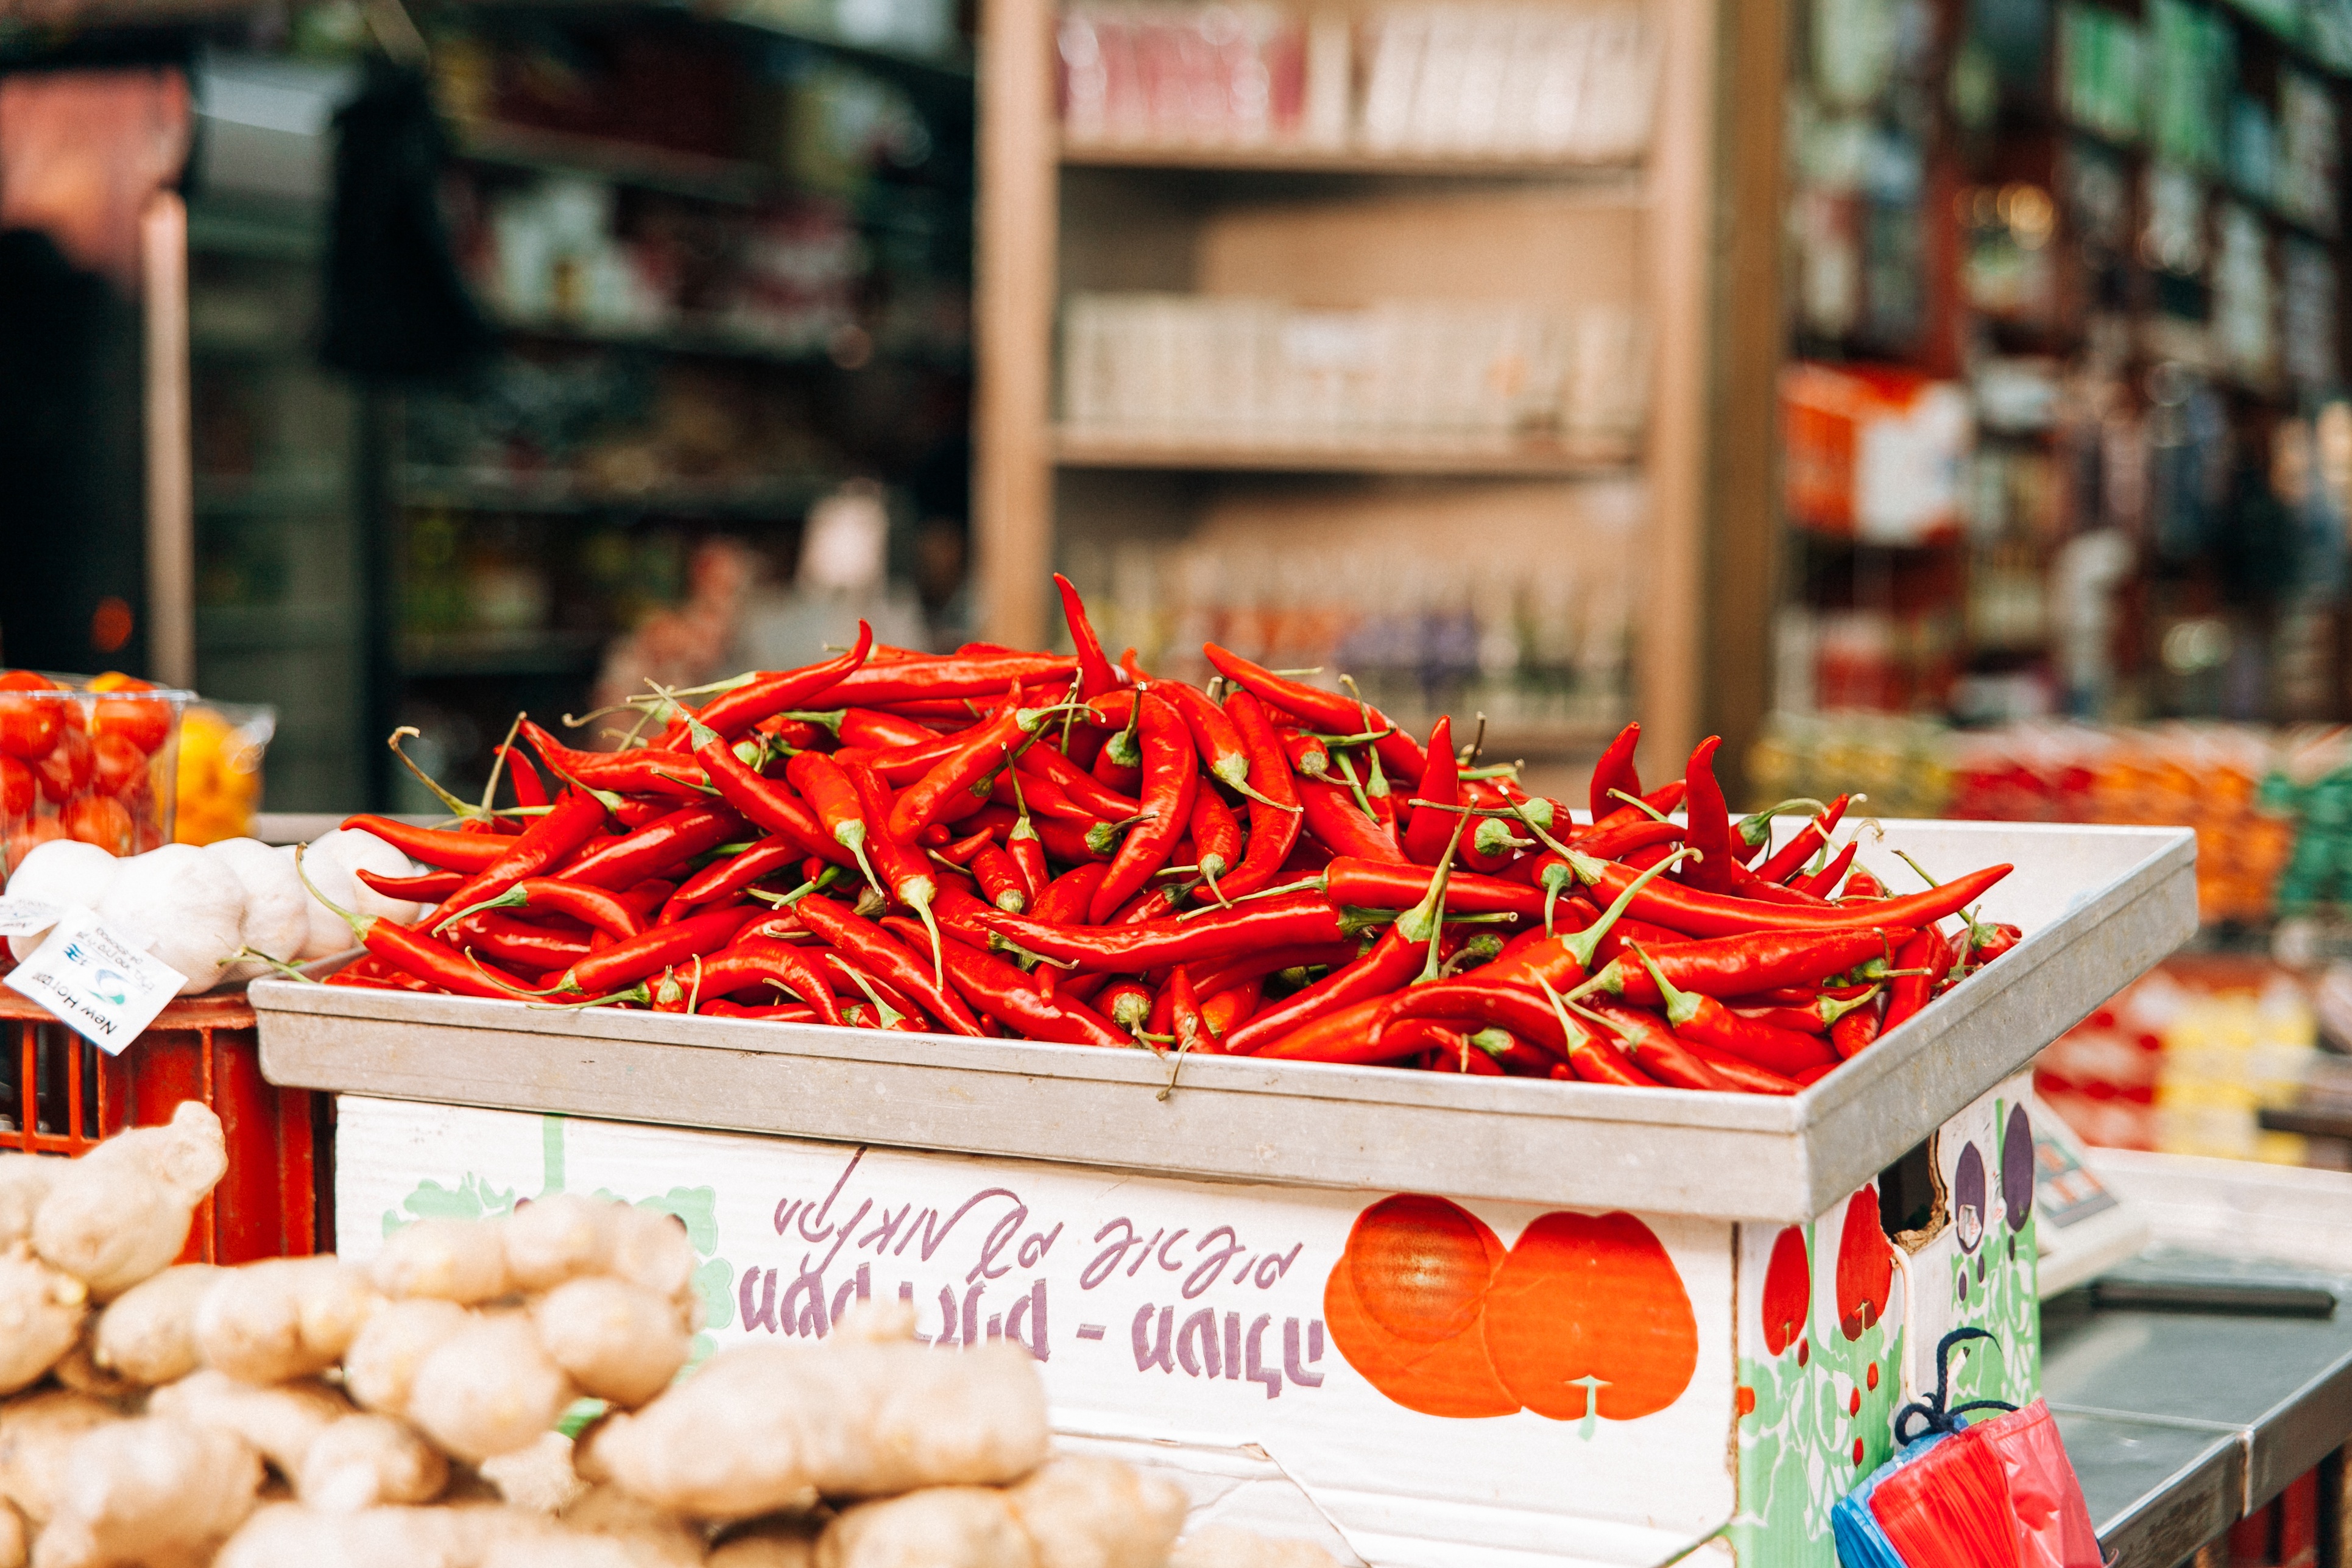
plant, city, food, pepper, chili, red, vendor, produce, vegetable, market, public space, supermarket, grocery store, retail, flavor, sense, human settlement